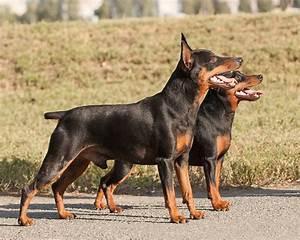
dog